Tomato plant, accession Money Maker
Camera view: vertical (180 deg); turntable rotation: 180 degrees
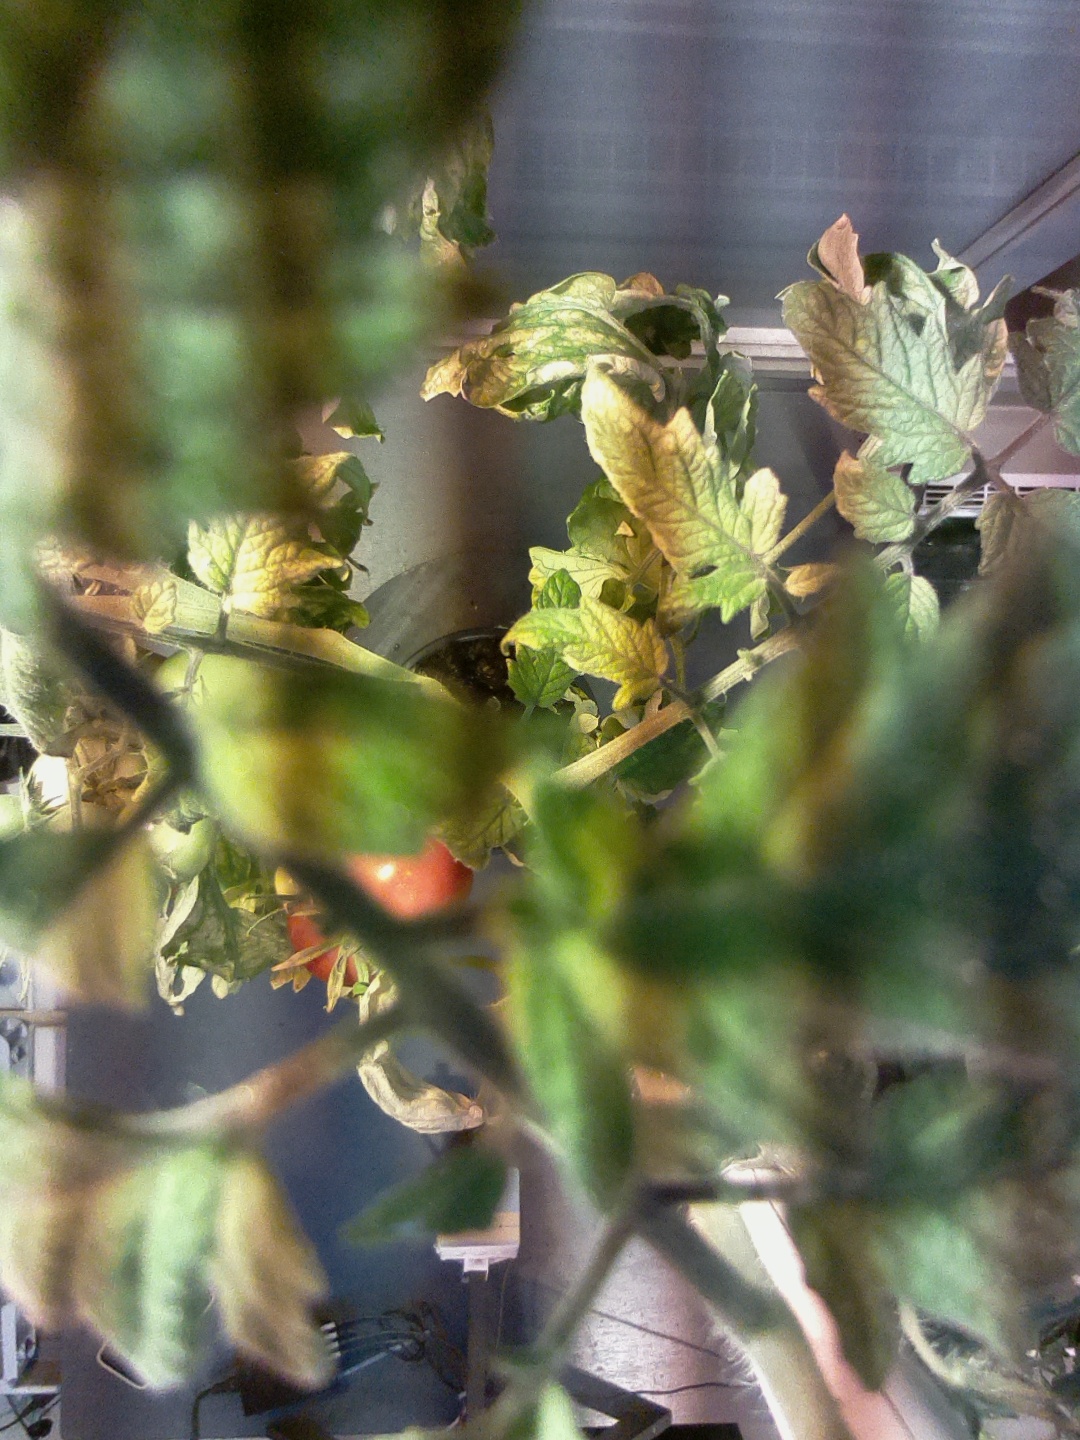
BBCH growth stage 84: 40%-50% of fruits show typical fully ripe color